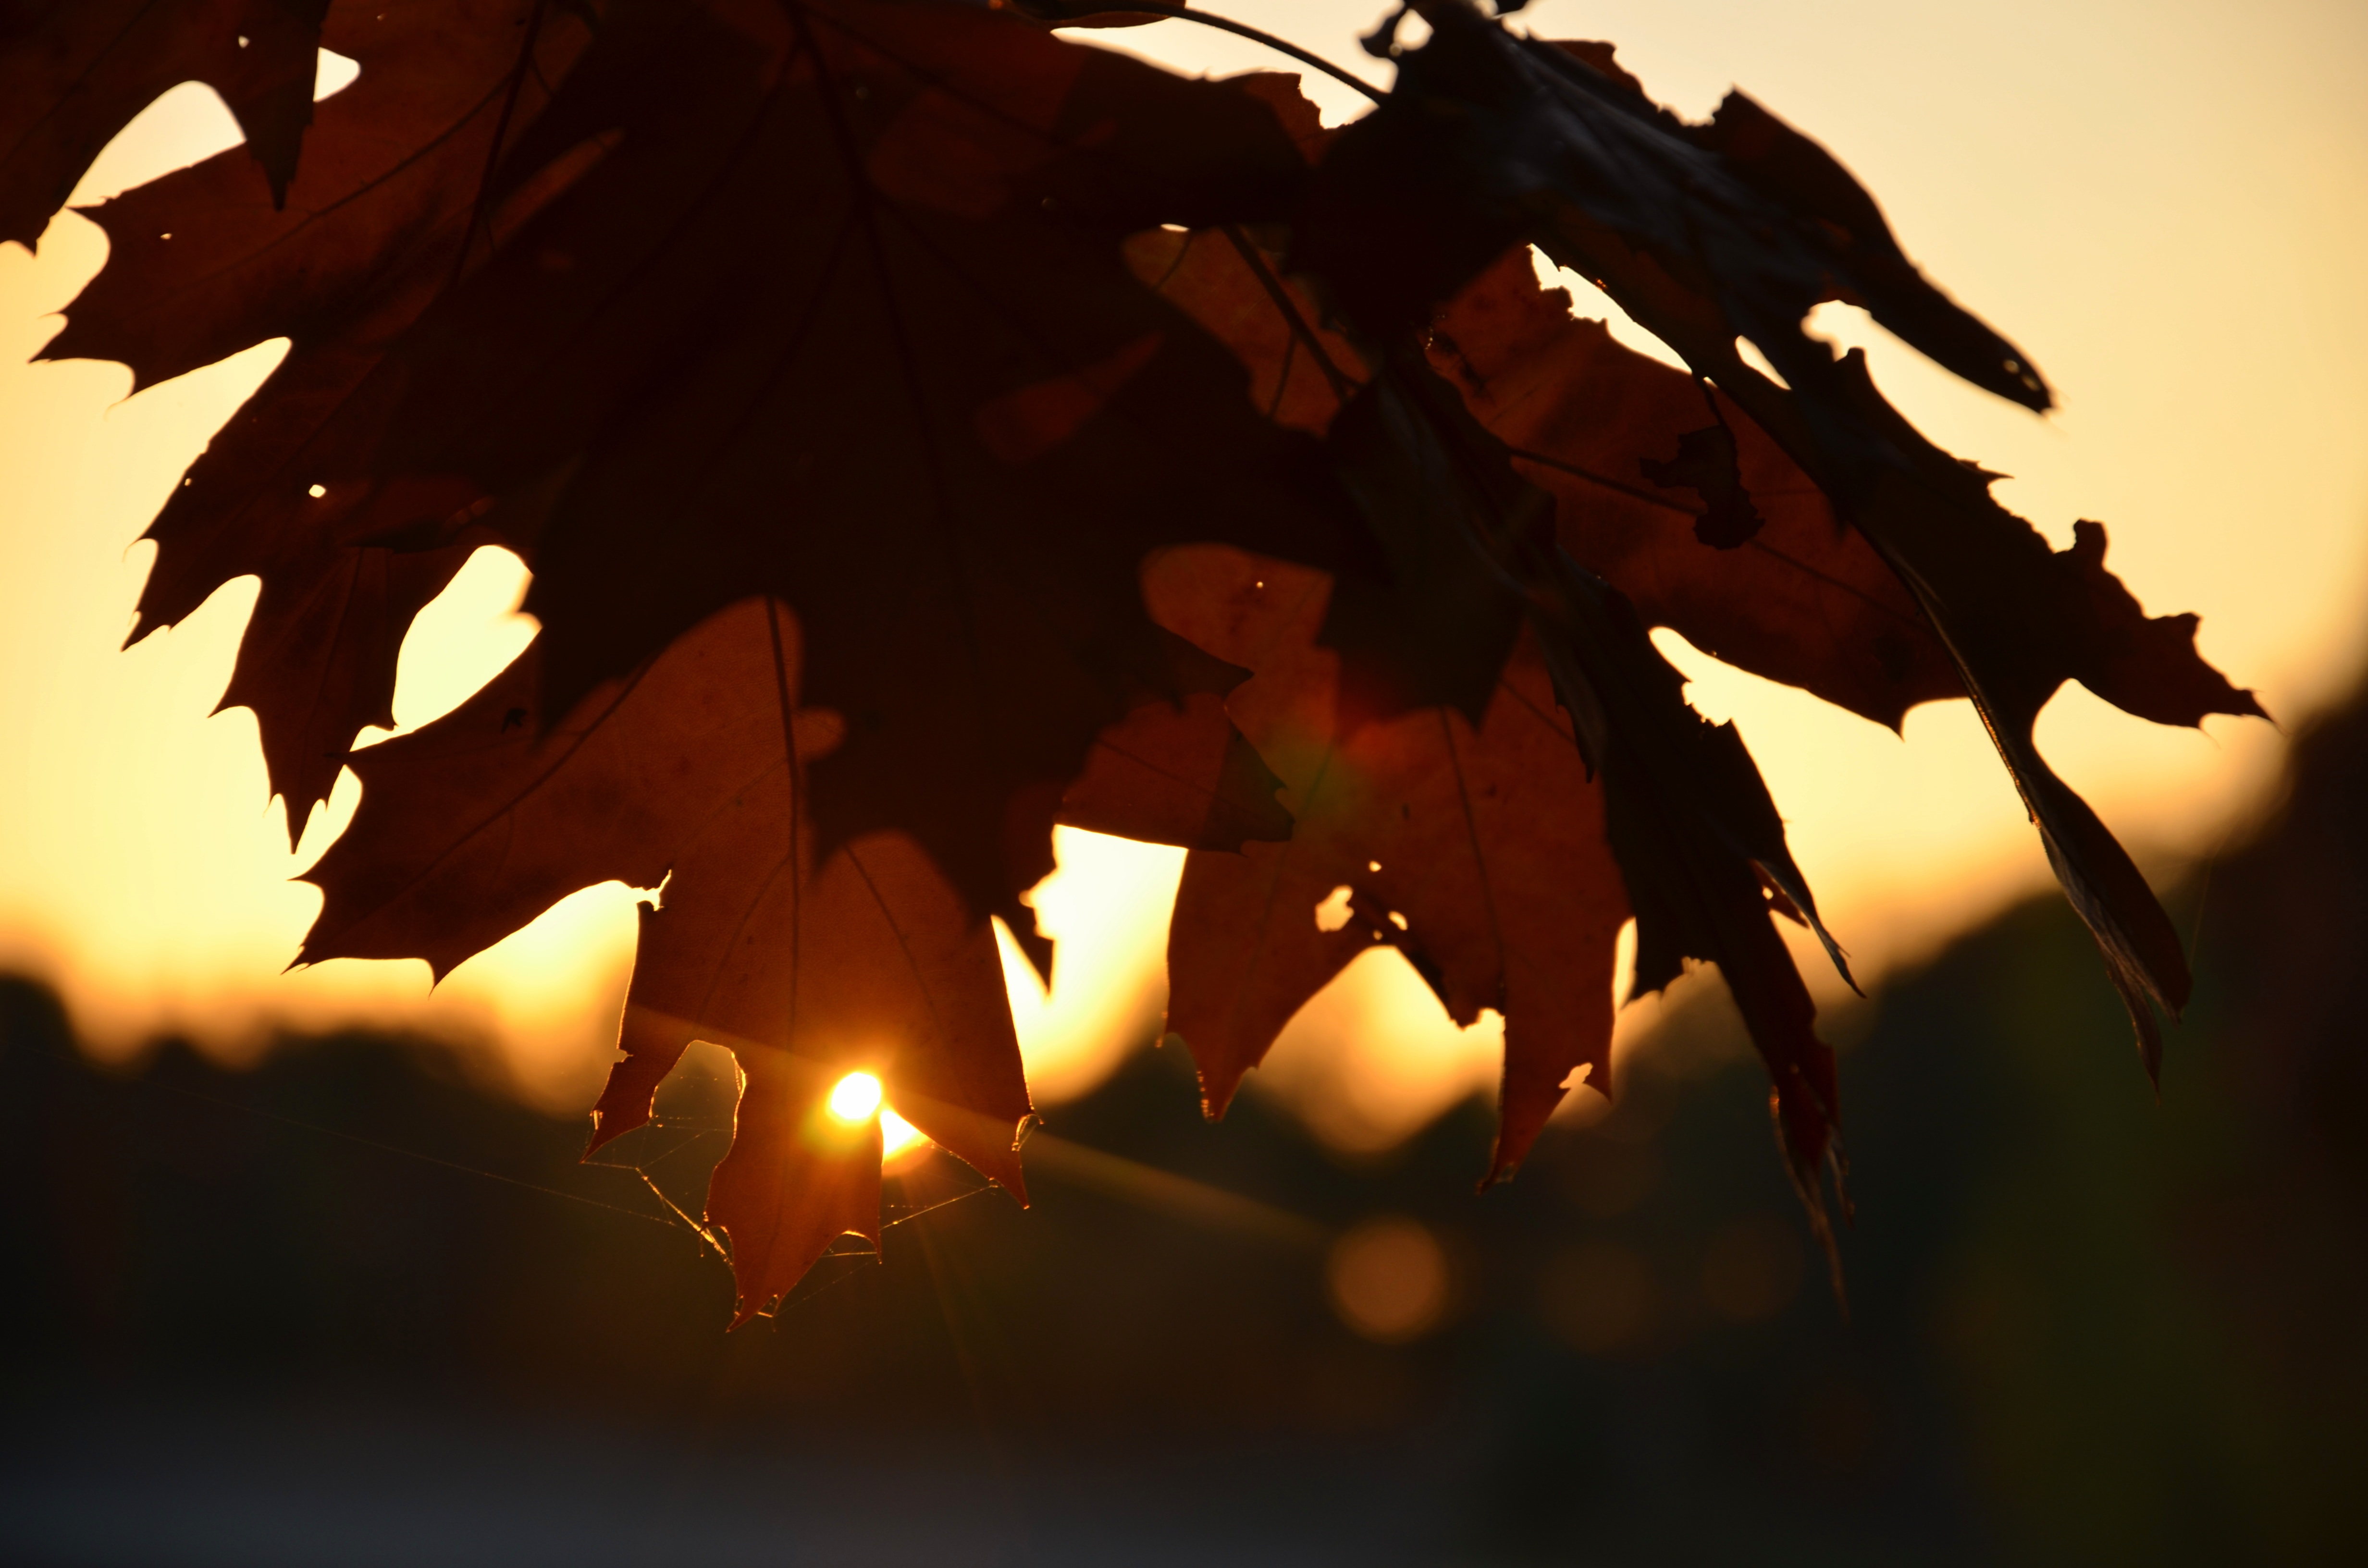
tree, branch, light, plant, sunset, sunlight, morning, leaf, flower, reflection, autumn, darkness, season, maple leaf, macro photography, woody plant, computer wallpaper